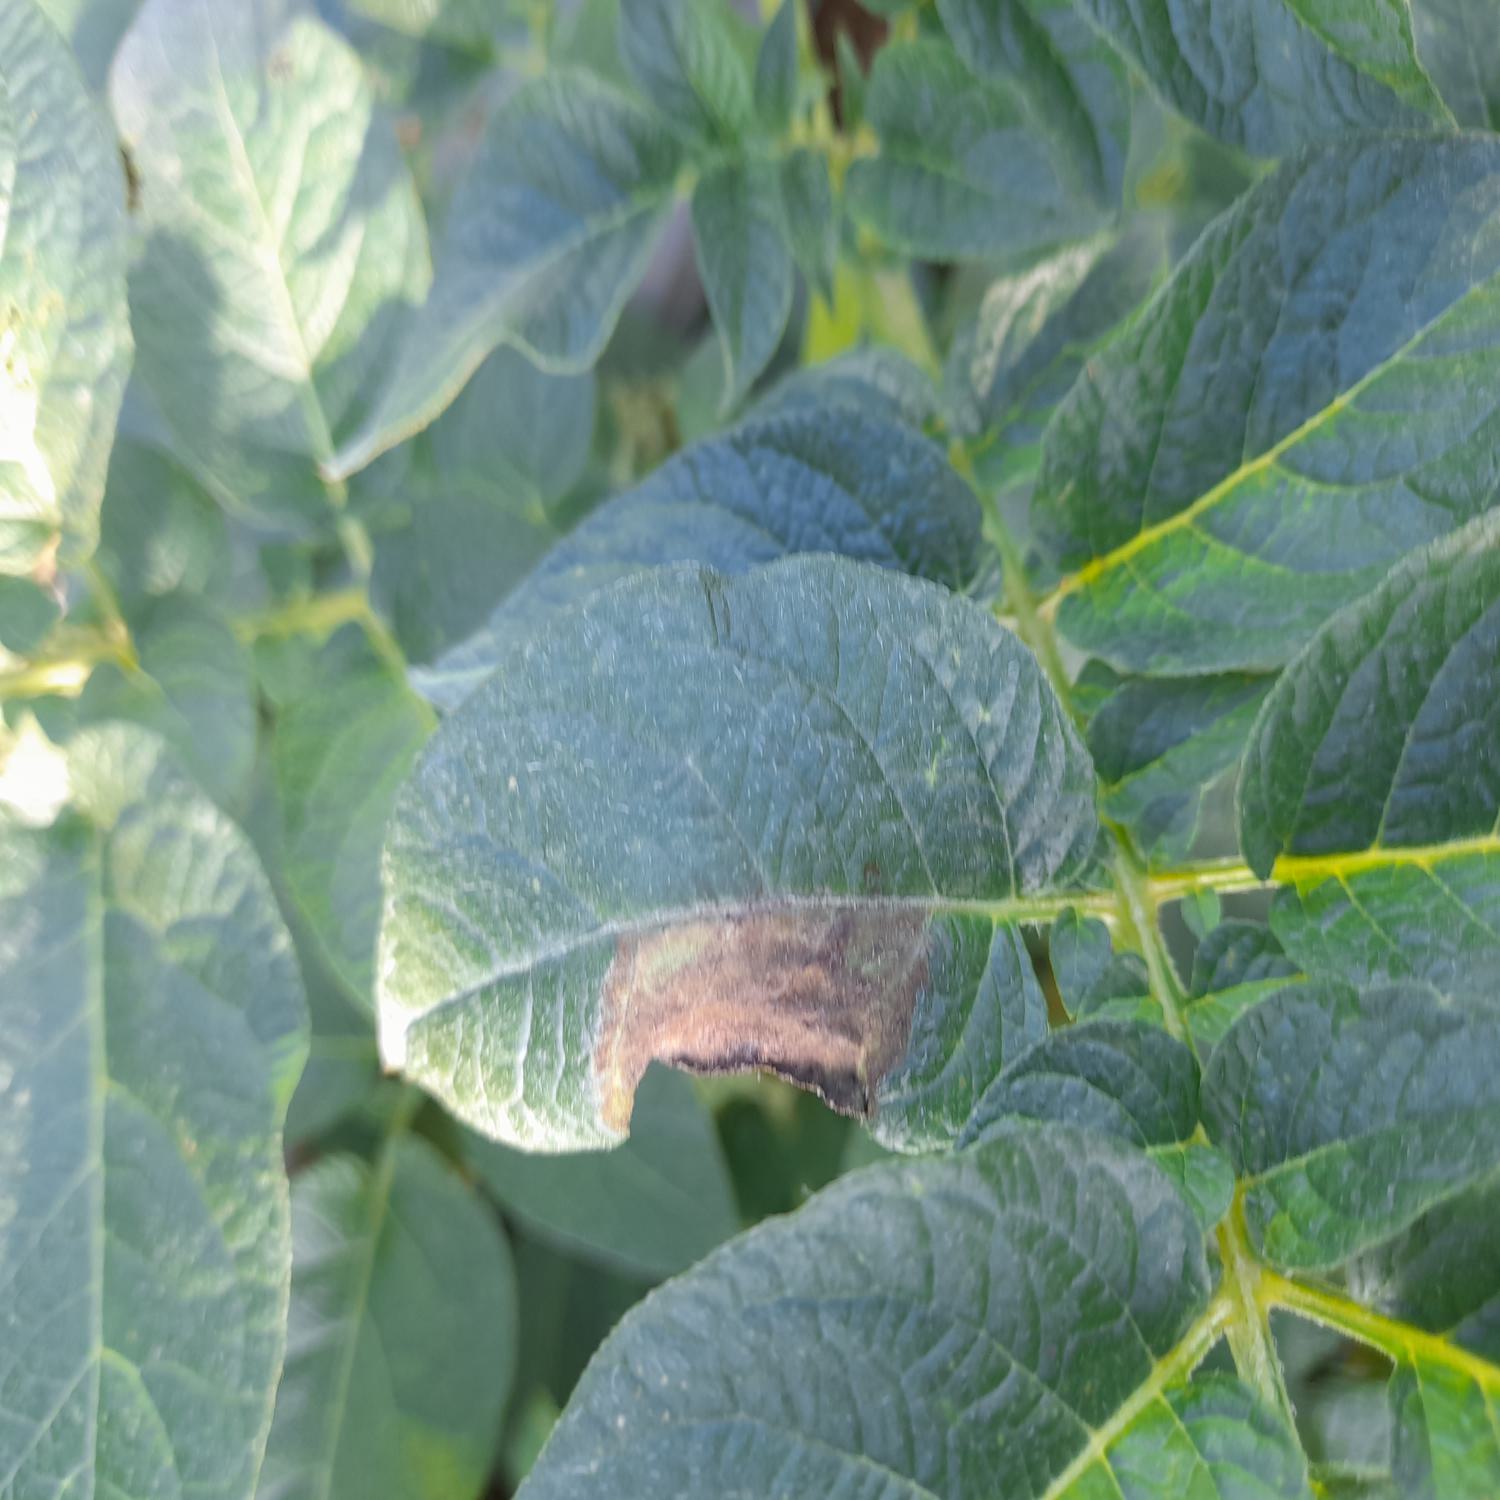
Label: Phytopthora